Ghoriwala

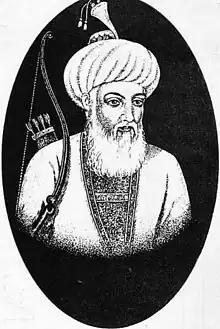
Muhammad of Ghor, after whom the town is named.

Ghoriwala is known for its historical significance as it is believed to be the location where the Ghurid ruler Muhammad of Ghor set up camp during his invasions of India. The town's name "Ghoriwala" means "place of Ghori". Local legend states that Sultan Ghori dug a well during his stay in the area, and that the Mangal and Hani tribes also accompanied him and settled in the vicinity. Although, many of the historical information and legends could be inaccurate and subject to verification, the Ghorid Empire did leave significant impact on the subcontinent.